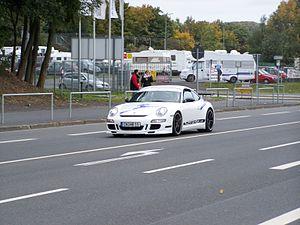
9ff est une société allemande de préparation automobile, créée en 2001 par Jan Fatthauer et basée à Dortmund. 9ff est spécialisée dans la modification et la fabrication de voitures de sport extrême – dont les puissances peuvent dépasser les 1 000 chevaux sur la base de véhicules de marque Porsche.